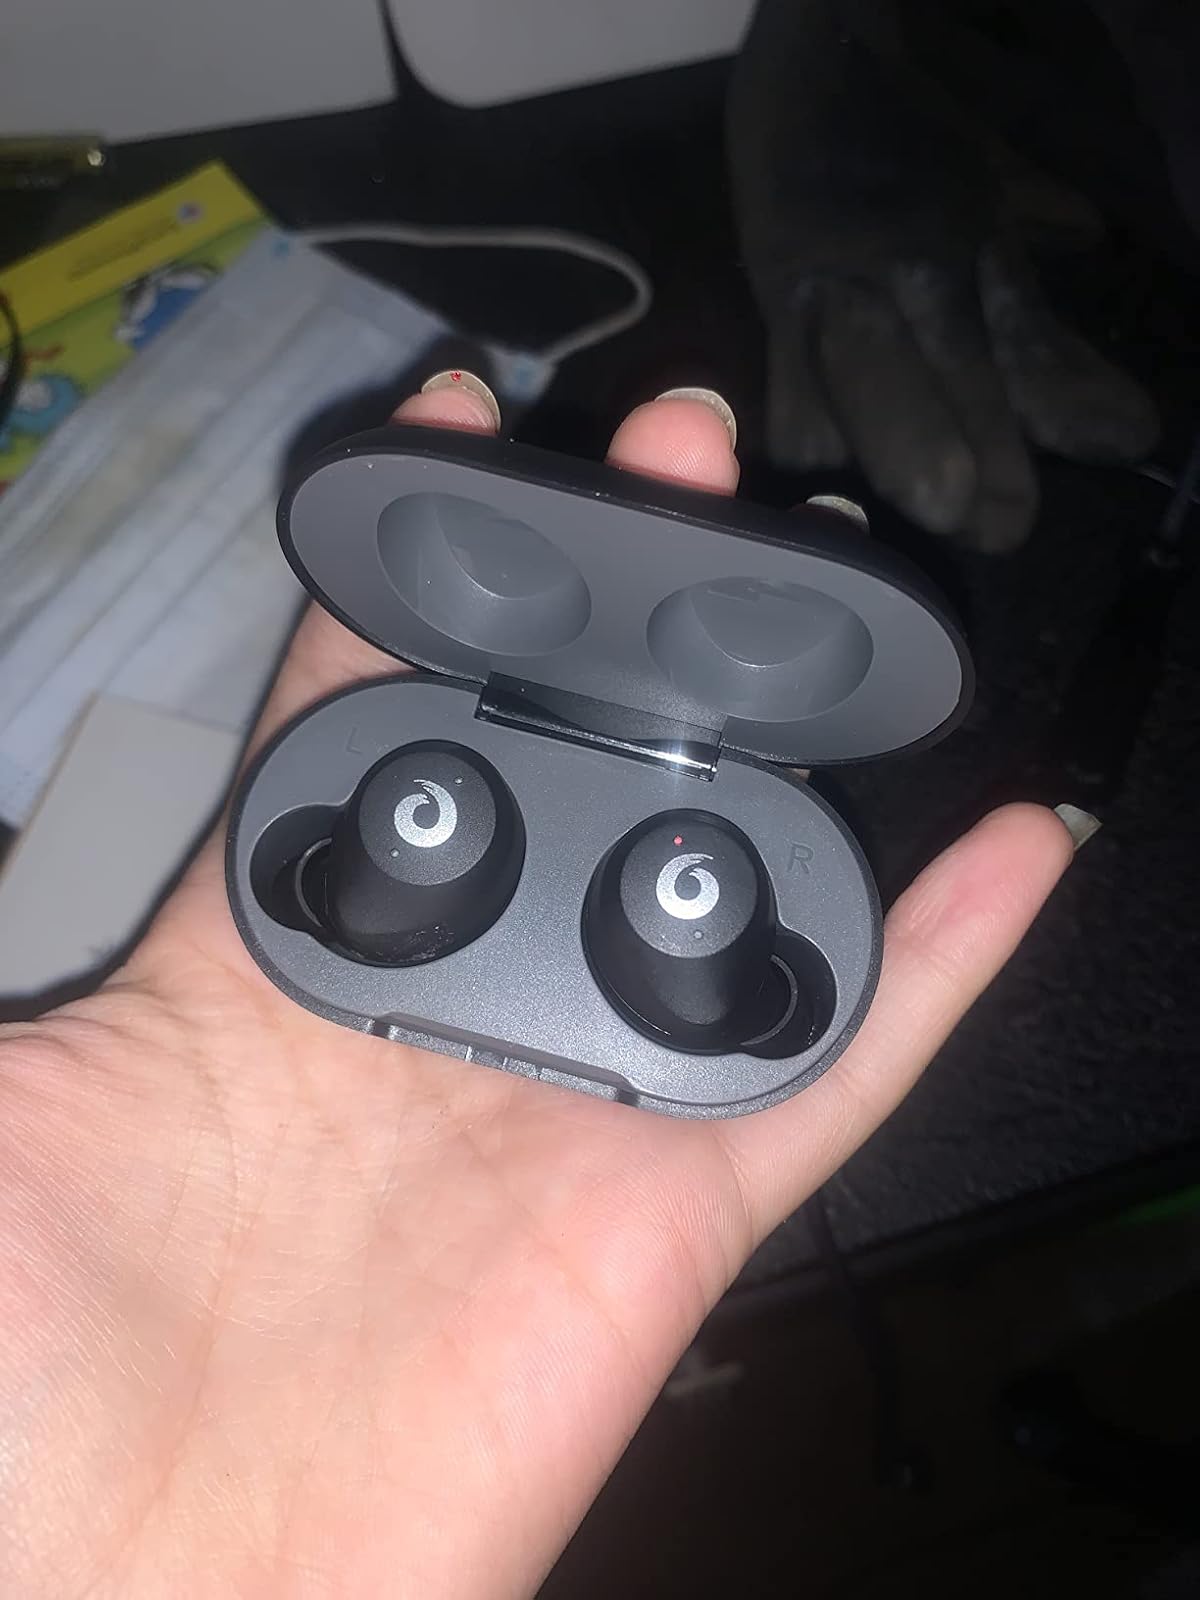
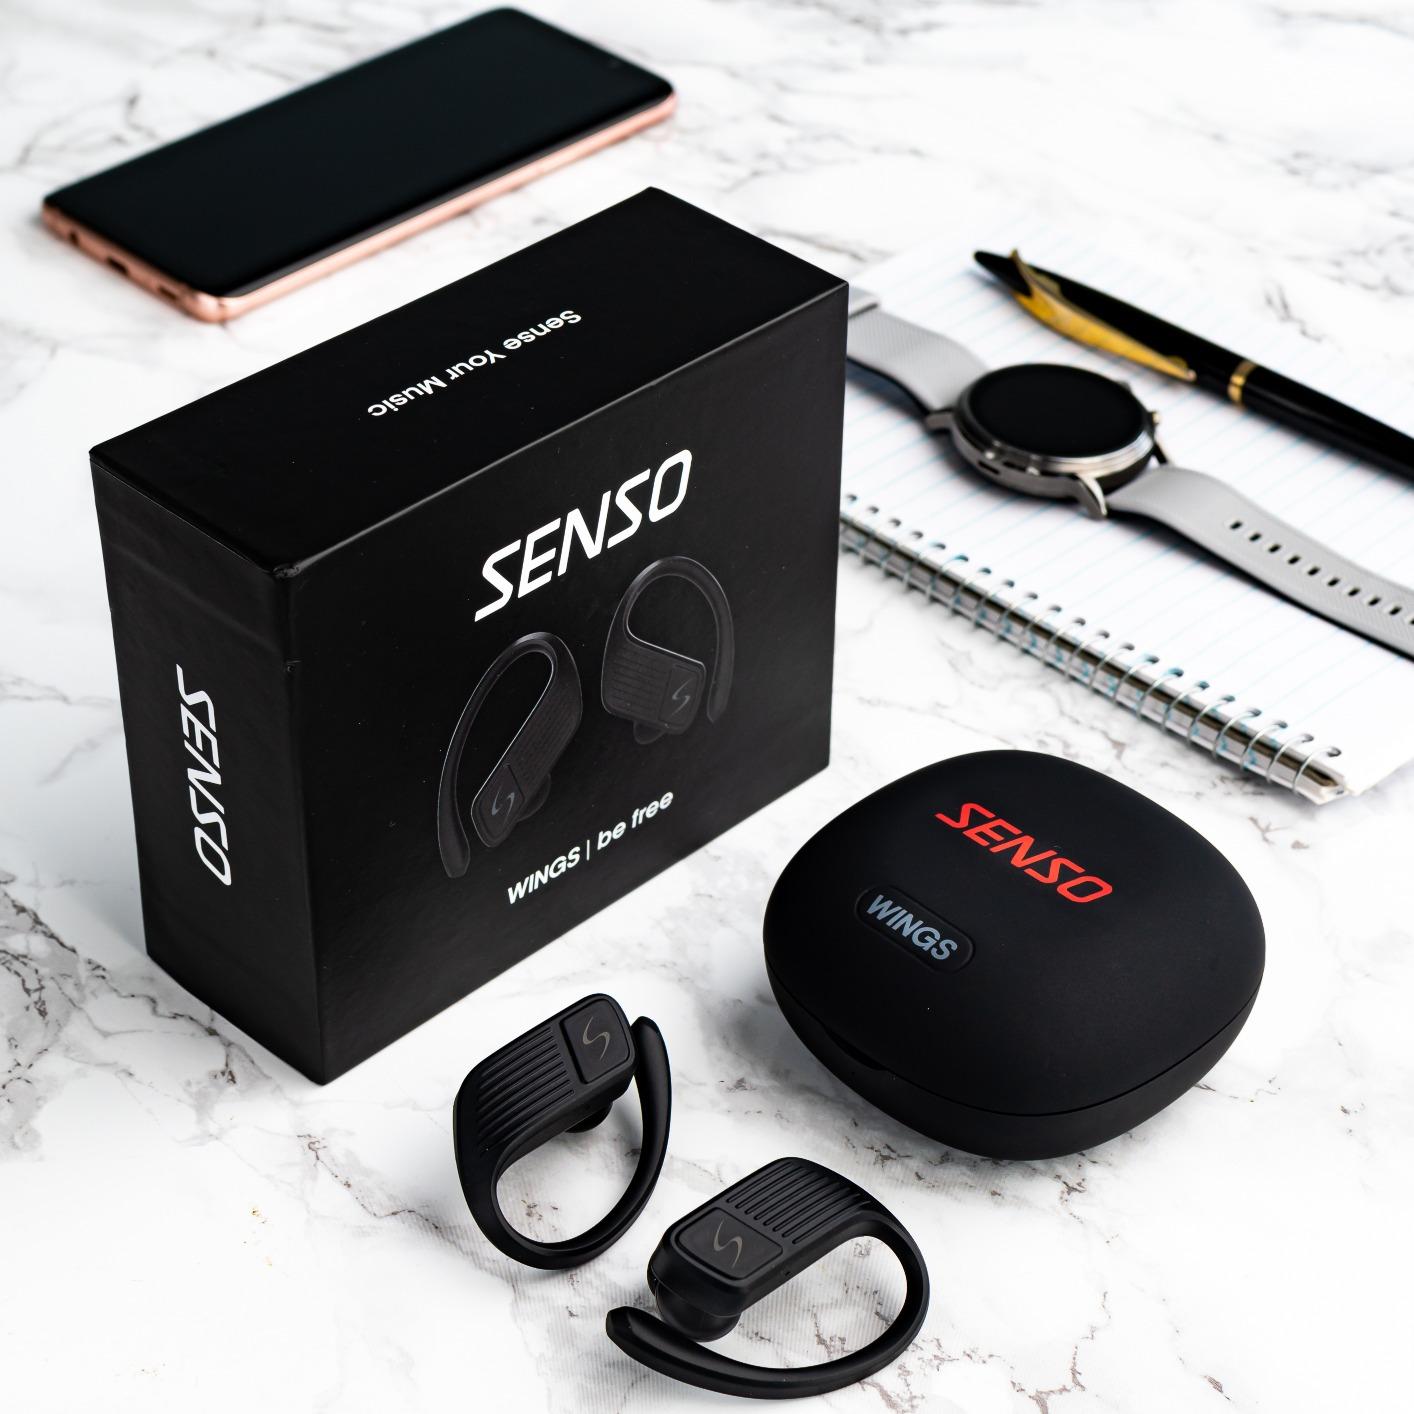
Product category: earbuds
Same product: no